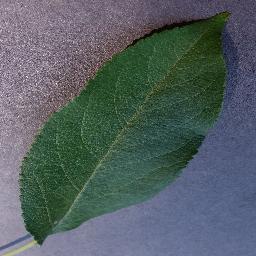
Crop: apple
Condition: healthy